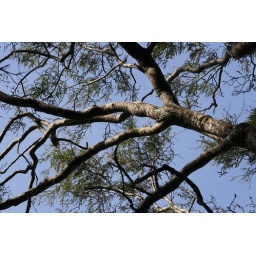
Kowhai - Sophora microphylla. Mature kowhai trees await the glory of spring against a pale winter-blue sky